Manor of Kittisford

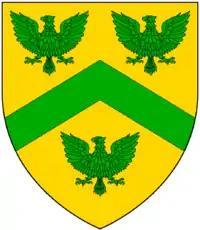
Arms of Bluett: "Or, a chevron between three eagles displayed vert"

In 1481 Kittisford passed to the Blewett family on the marriage of Agnes Sydenham, daughter and heiress of John Sydenham, to